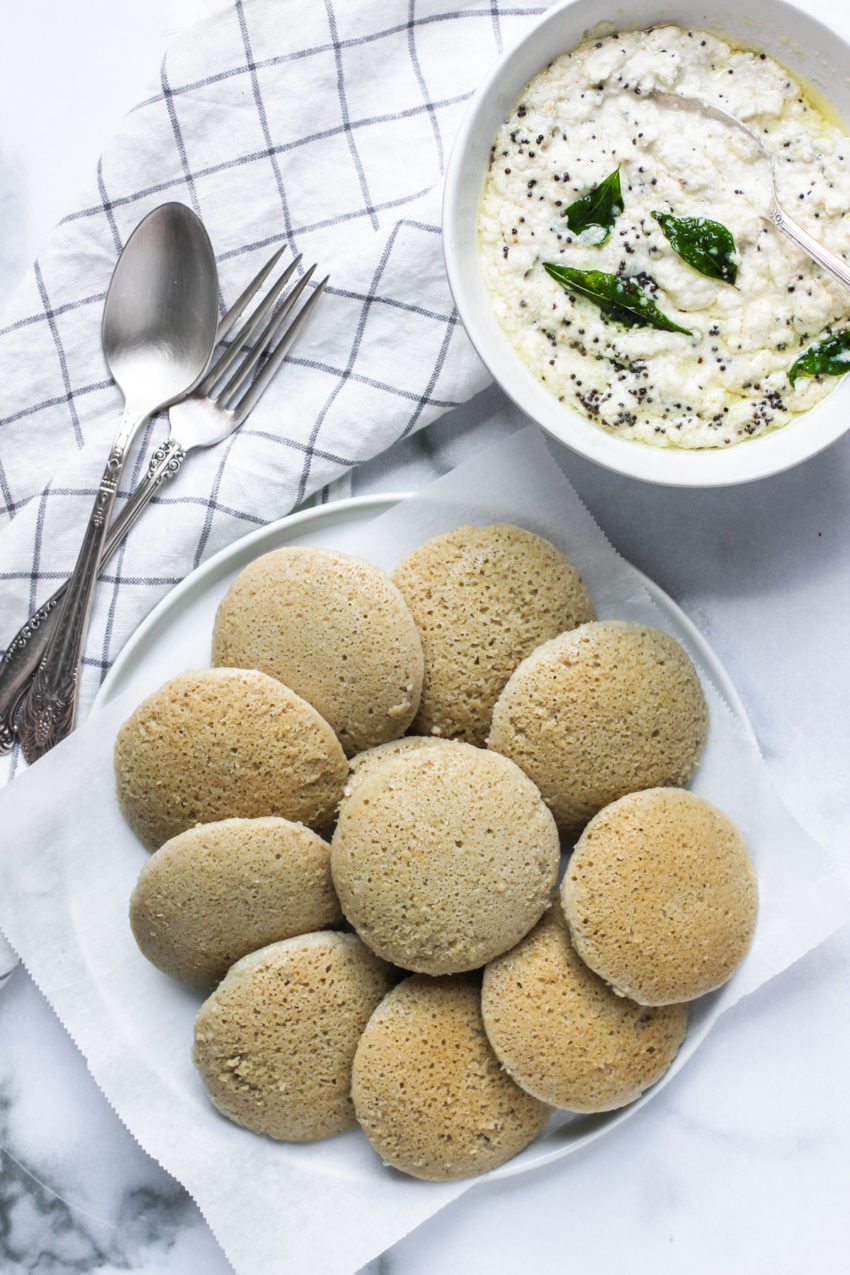
Dish: idli